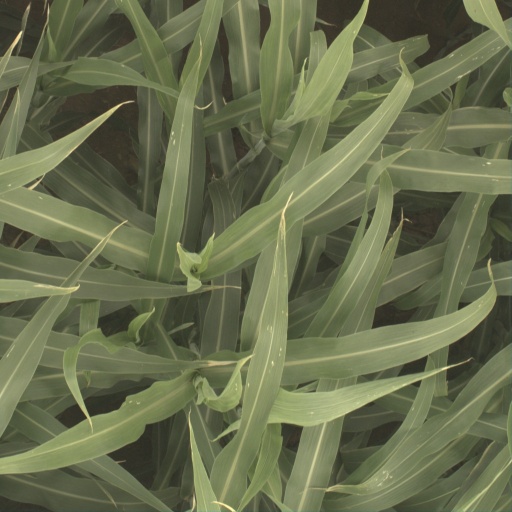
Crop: sorghum